Pattathu Yaanai

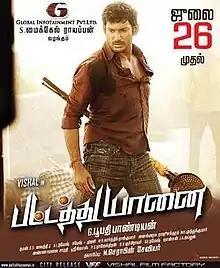
Promotional poster

Pattathu Yaanai is a 2013 Indian Tamil-language action comedy film written and directed by Boopathy Pandian and produced by Michael Rayappan.